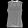
Label: Shirt